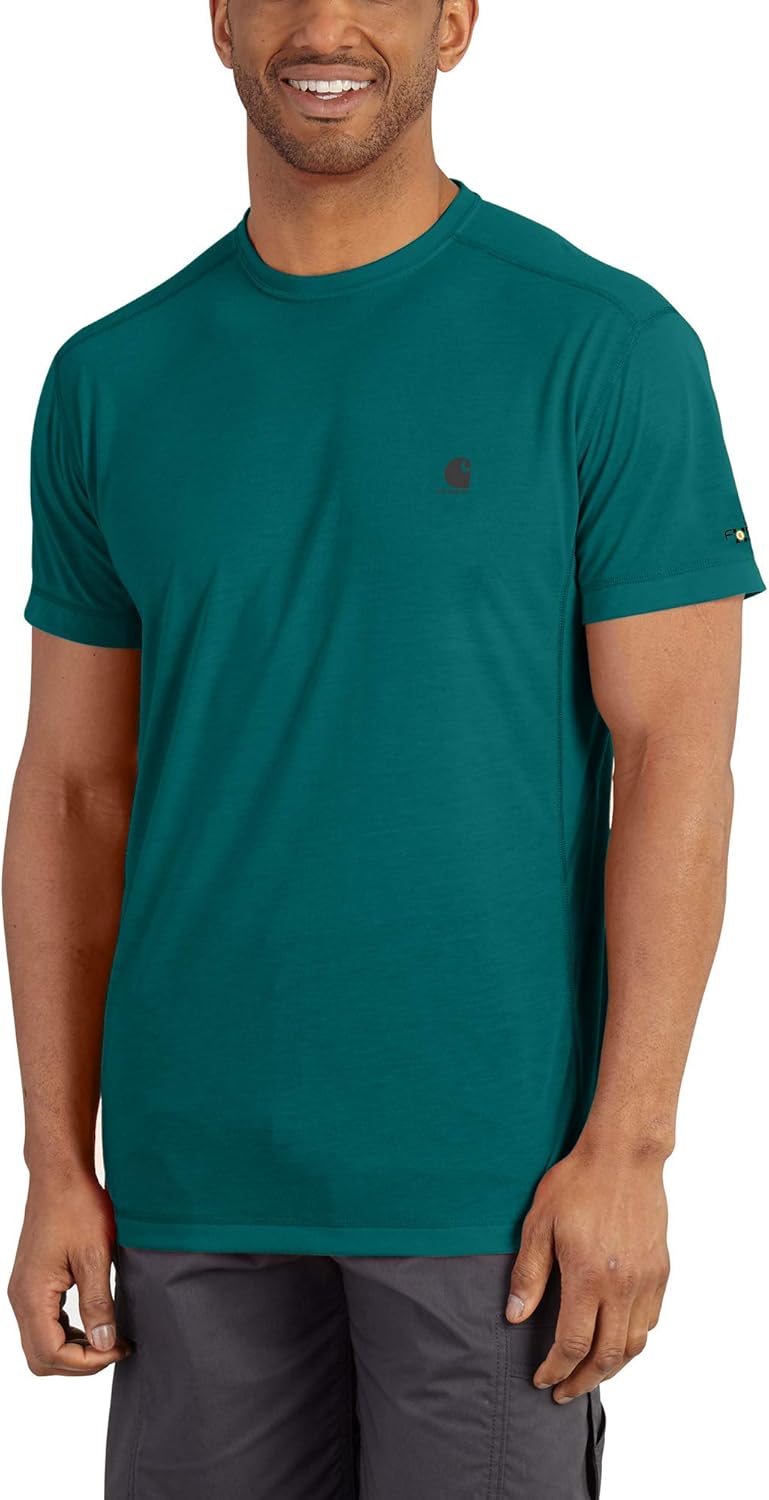
Carhartt Men's Force Extremes Short Sleeve T Shirt
Category: AMAZON FASHION
Men's relaxed fit, polyester performance shirt that's built to work
Features: 100% Polyester | Imported | No Closure closure | Machine Wash | Lightweight & soft, yet durable, 4.7-Ounce polyester performs all day to keep you comfortable | Fast dry with 37.5 technology makes this our fastest-drying gear | Fights odors: traps and releases them in the wash | Rugged flex stretch technology throughout moves with you for a non-restrictive workday | weave type: Knit, special size type: standardfit type: relaxed fit